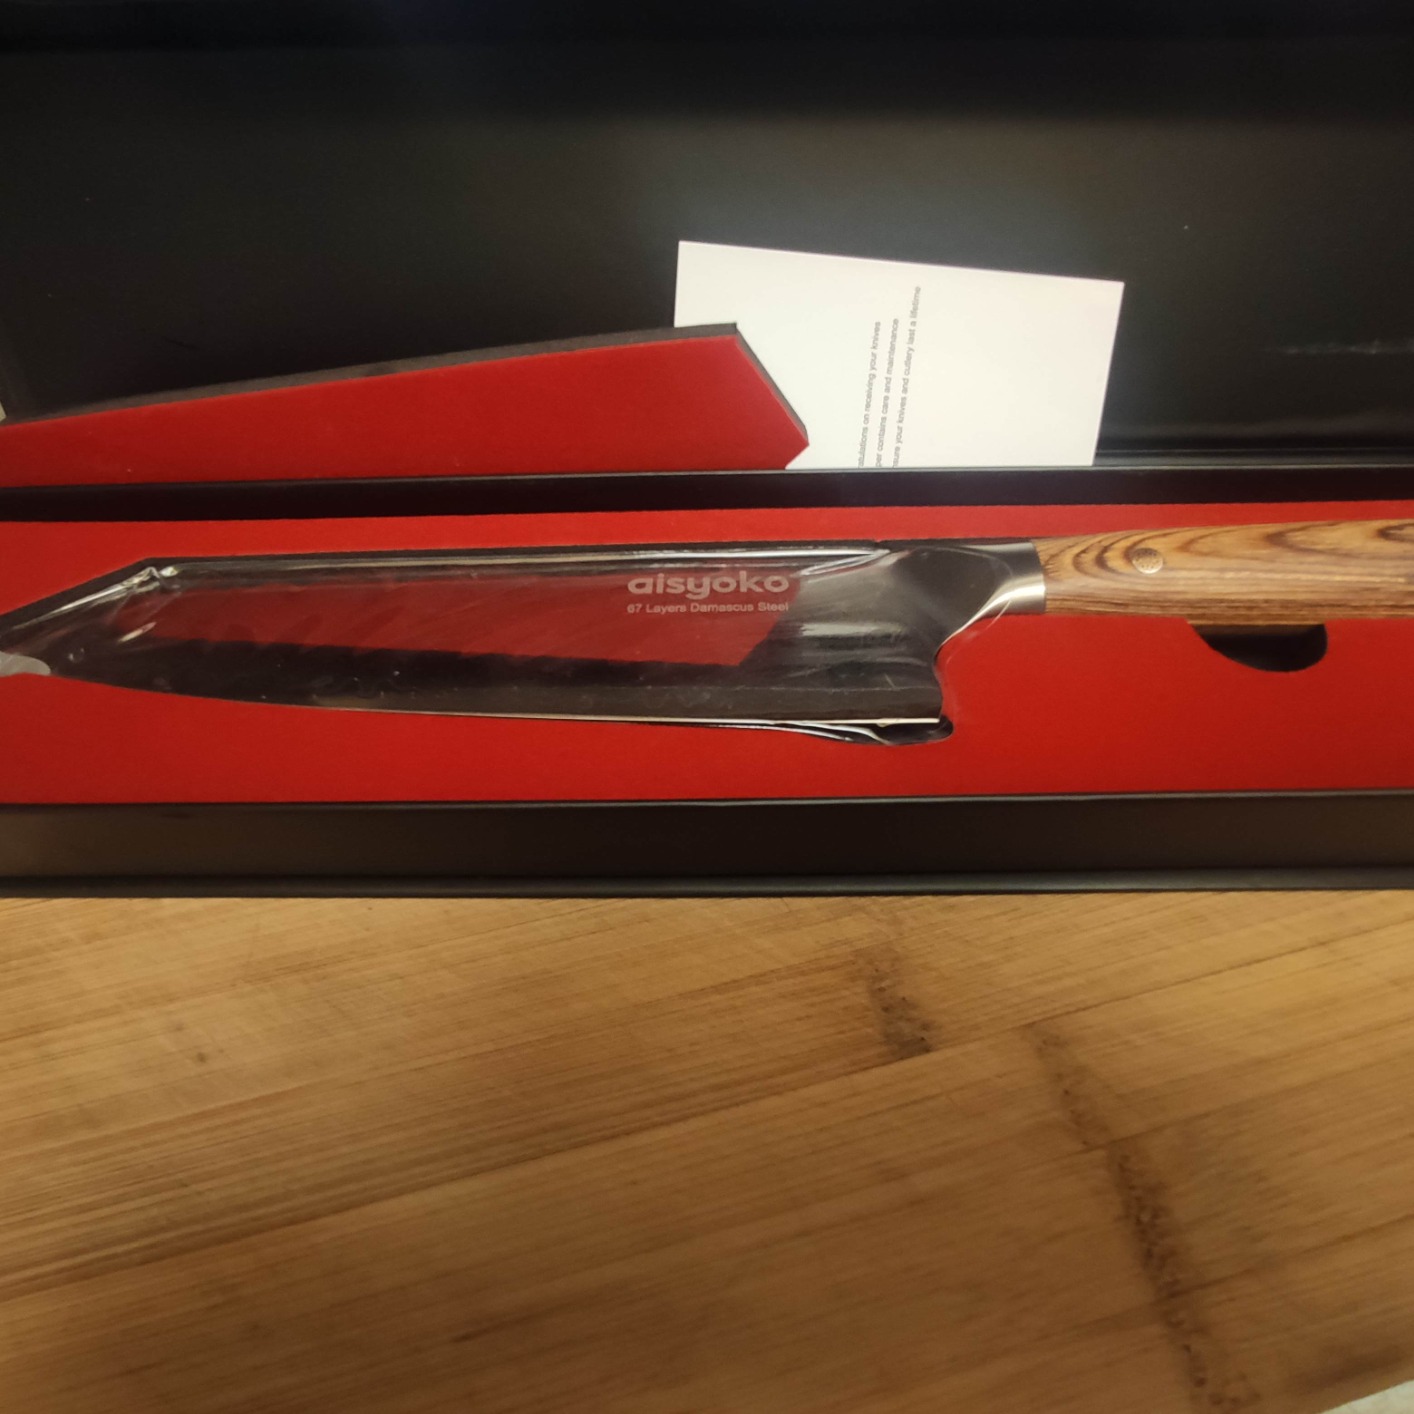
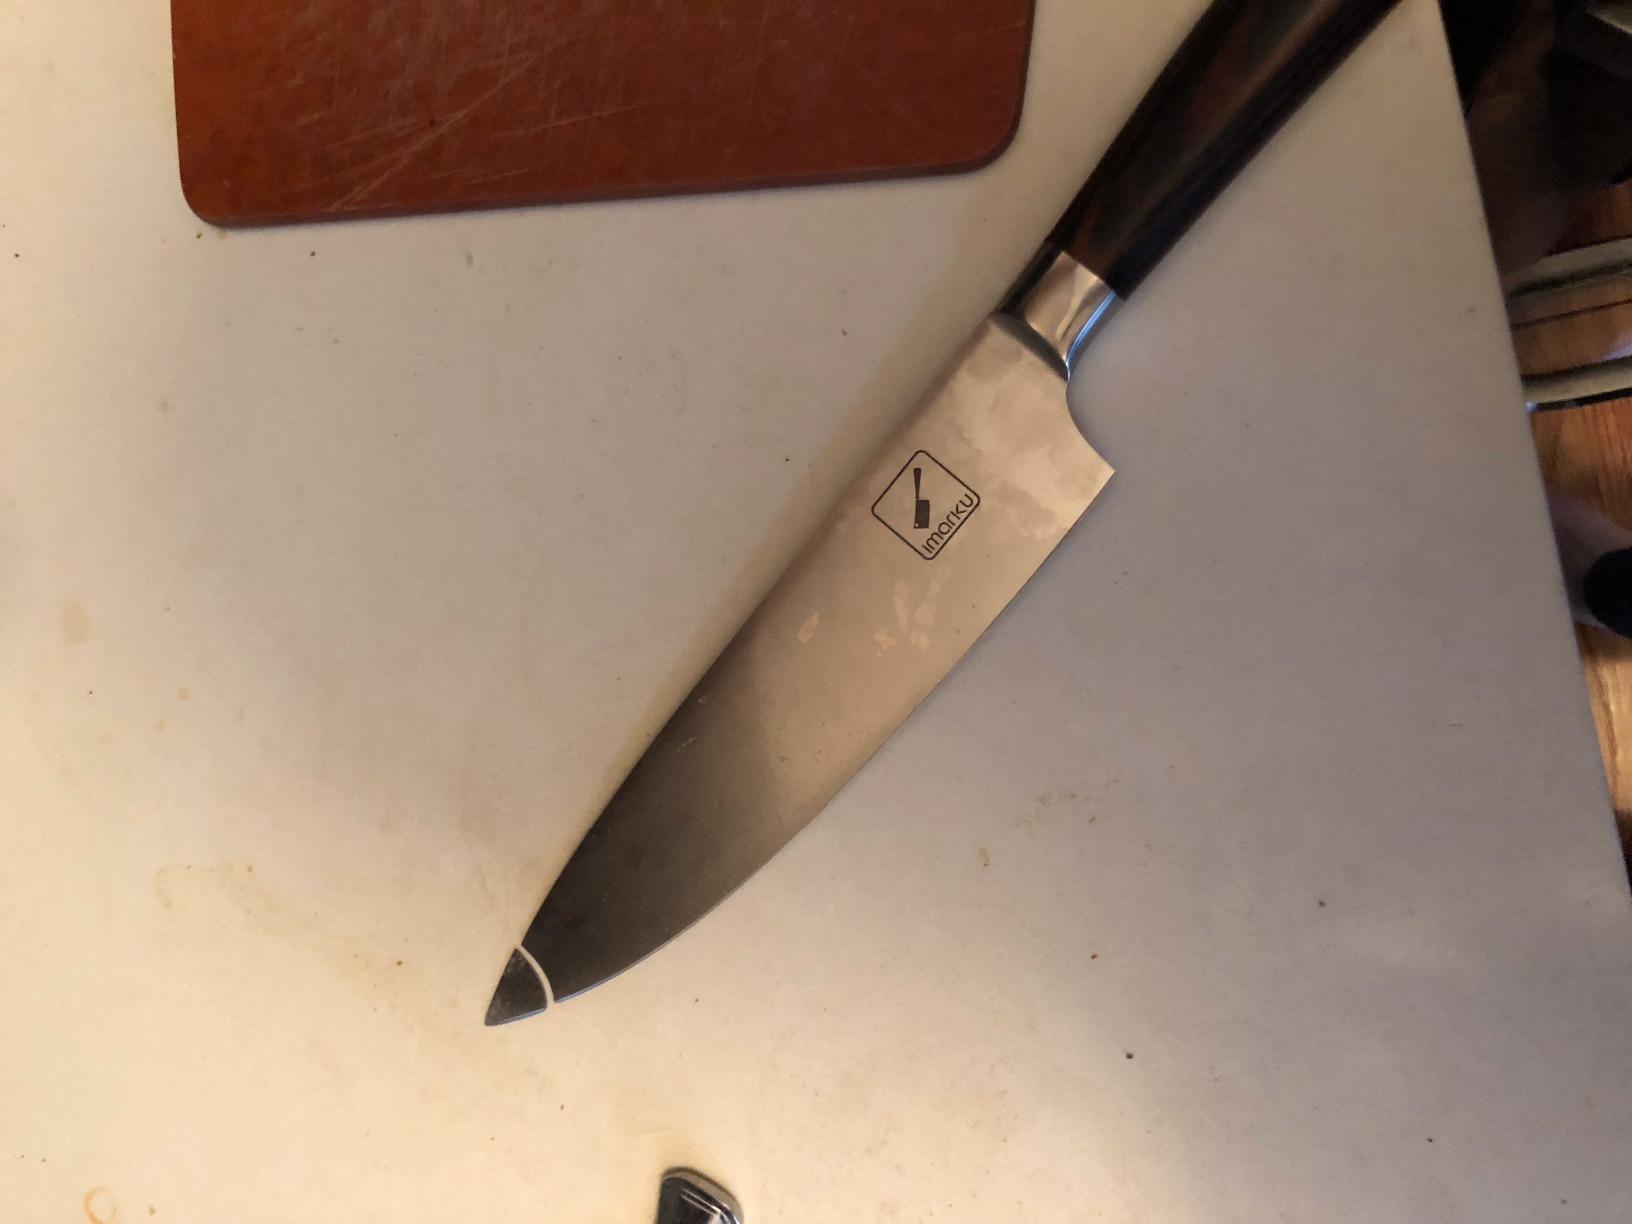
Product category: items_knife
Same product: no